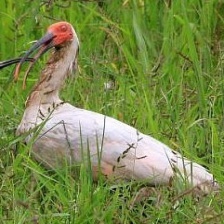
Species: ASIAN CRESTED IBIS
Scientific name: NIPPONIA NIPPON